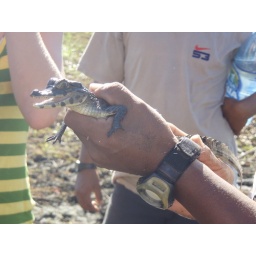
The chick in the striped shirt had the hairiest armpits ever! Grosse!